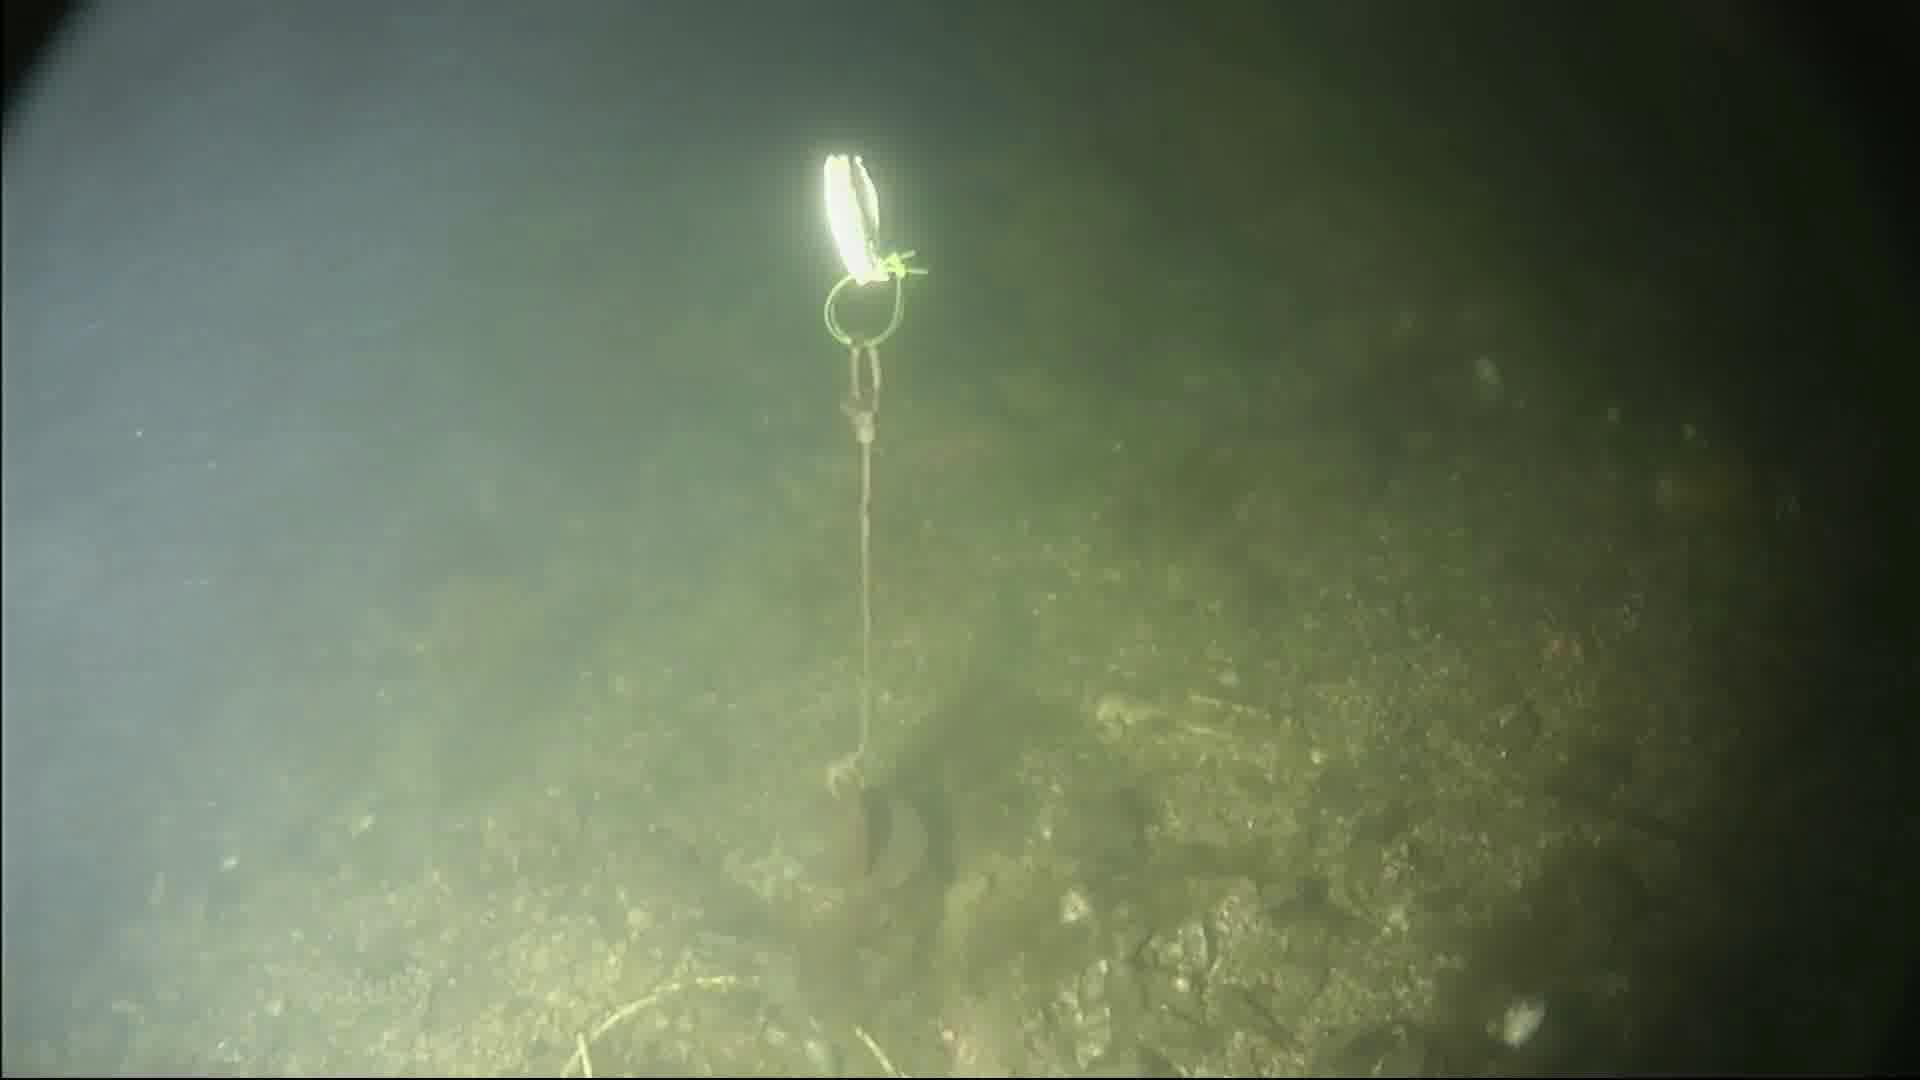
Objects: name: crab